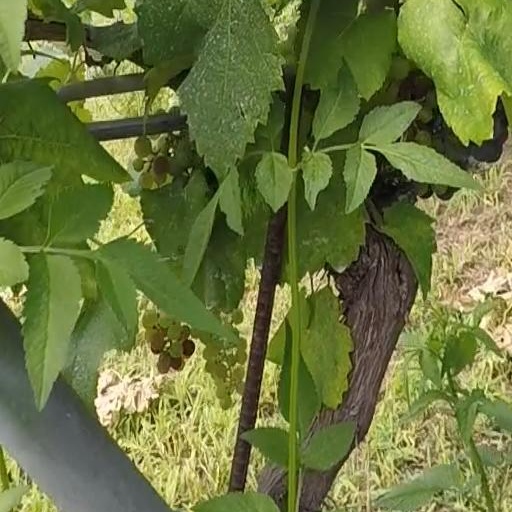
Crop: grape